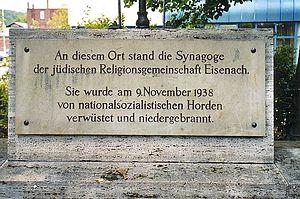
La synagogue d'Eisenach inaugurée en 1885, a été détruite en 1938 lors de la nuit de Cristal comme la plupart des autres lieux de culte juif en Allemagne.